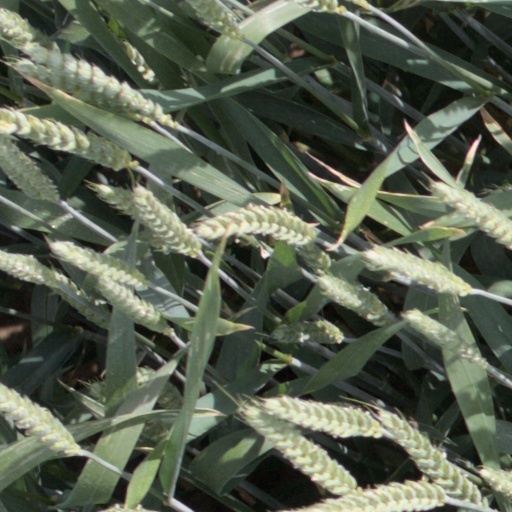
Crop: wheat